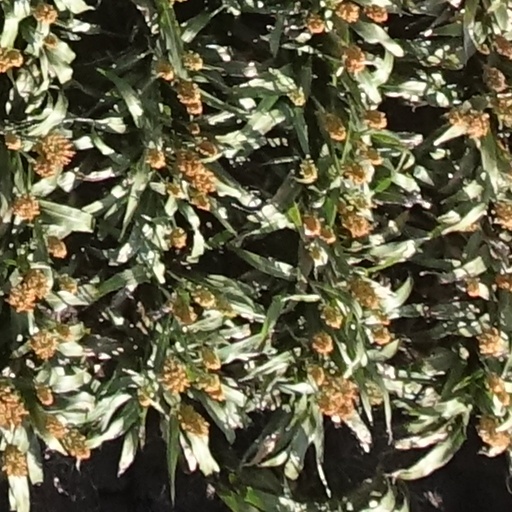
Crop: sorghum